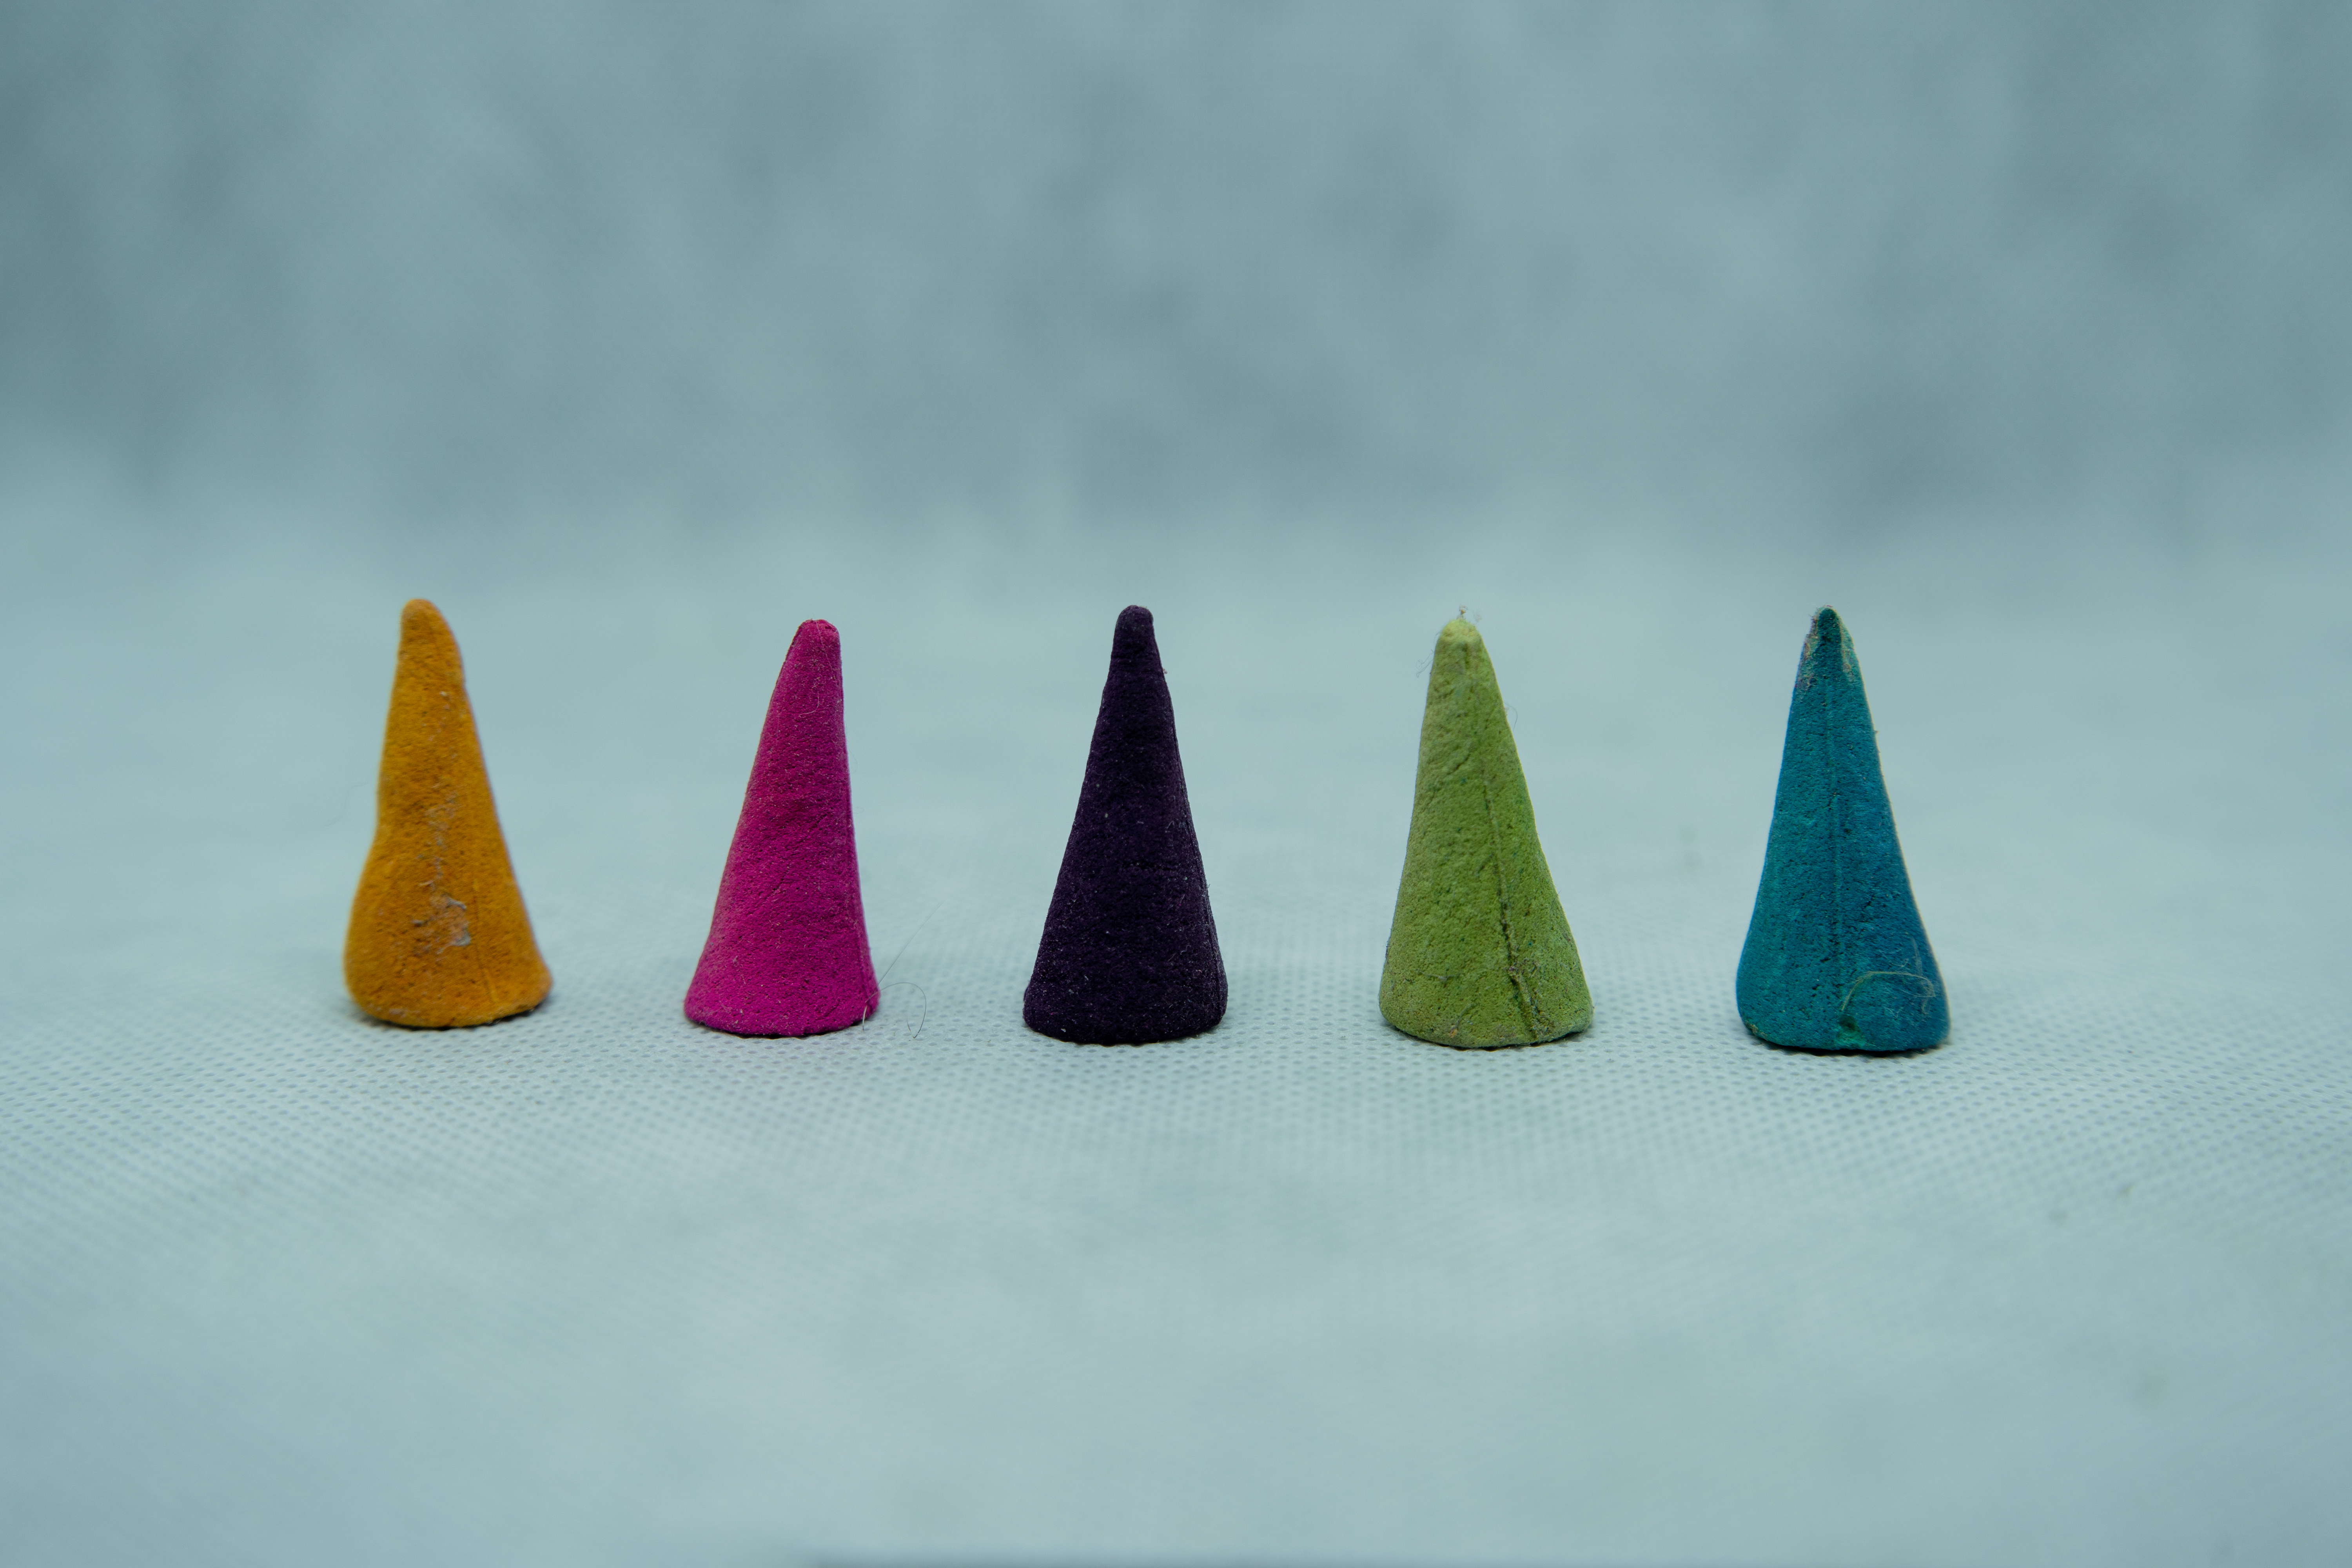
aroma, aromatherapy, aromatic, asia, asian, atmosphere, background, buddhism, calm, ceremony, color, colorful, cone, cultural, culture, eastern, exotic, fragrance, fragrant, green, group, healthy, incense, indian, meditate, meditation, odor, oriental, perfume, pink, quiet, rating, red, relax, relaxation, scent, scented, smell, smoke, spa, spirit, spiritual, spirituality, stick, thai, thailand, therapy, tradition, wellness, wood